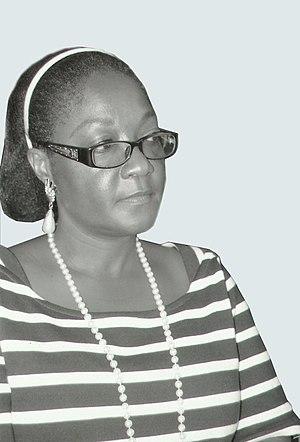
Successeur de monsieur Agnero Akpa Ambroise ancien Directeur de la BNCI
La Bibliothèque nationale de Côte d'Ivoire, ou BNCI, est située à Abidjan, capitale économique, au Plateau entre le Musée des Civilisations et le Ministère de la Défense.